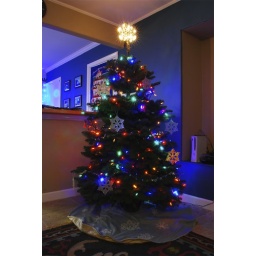
First tree in our new house